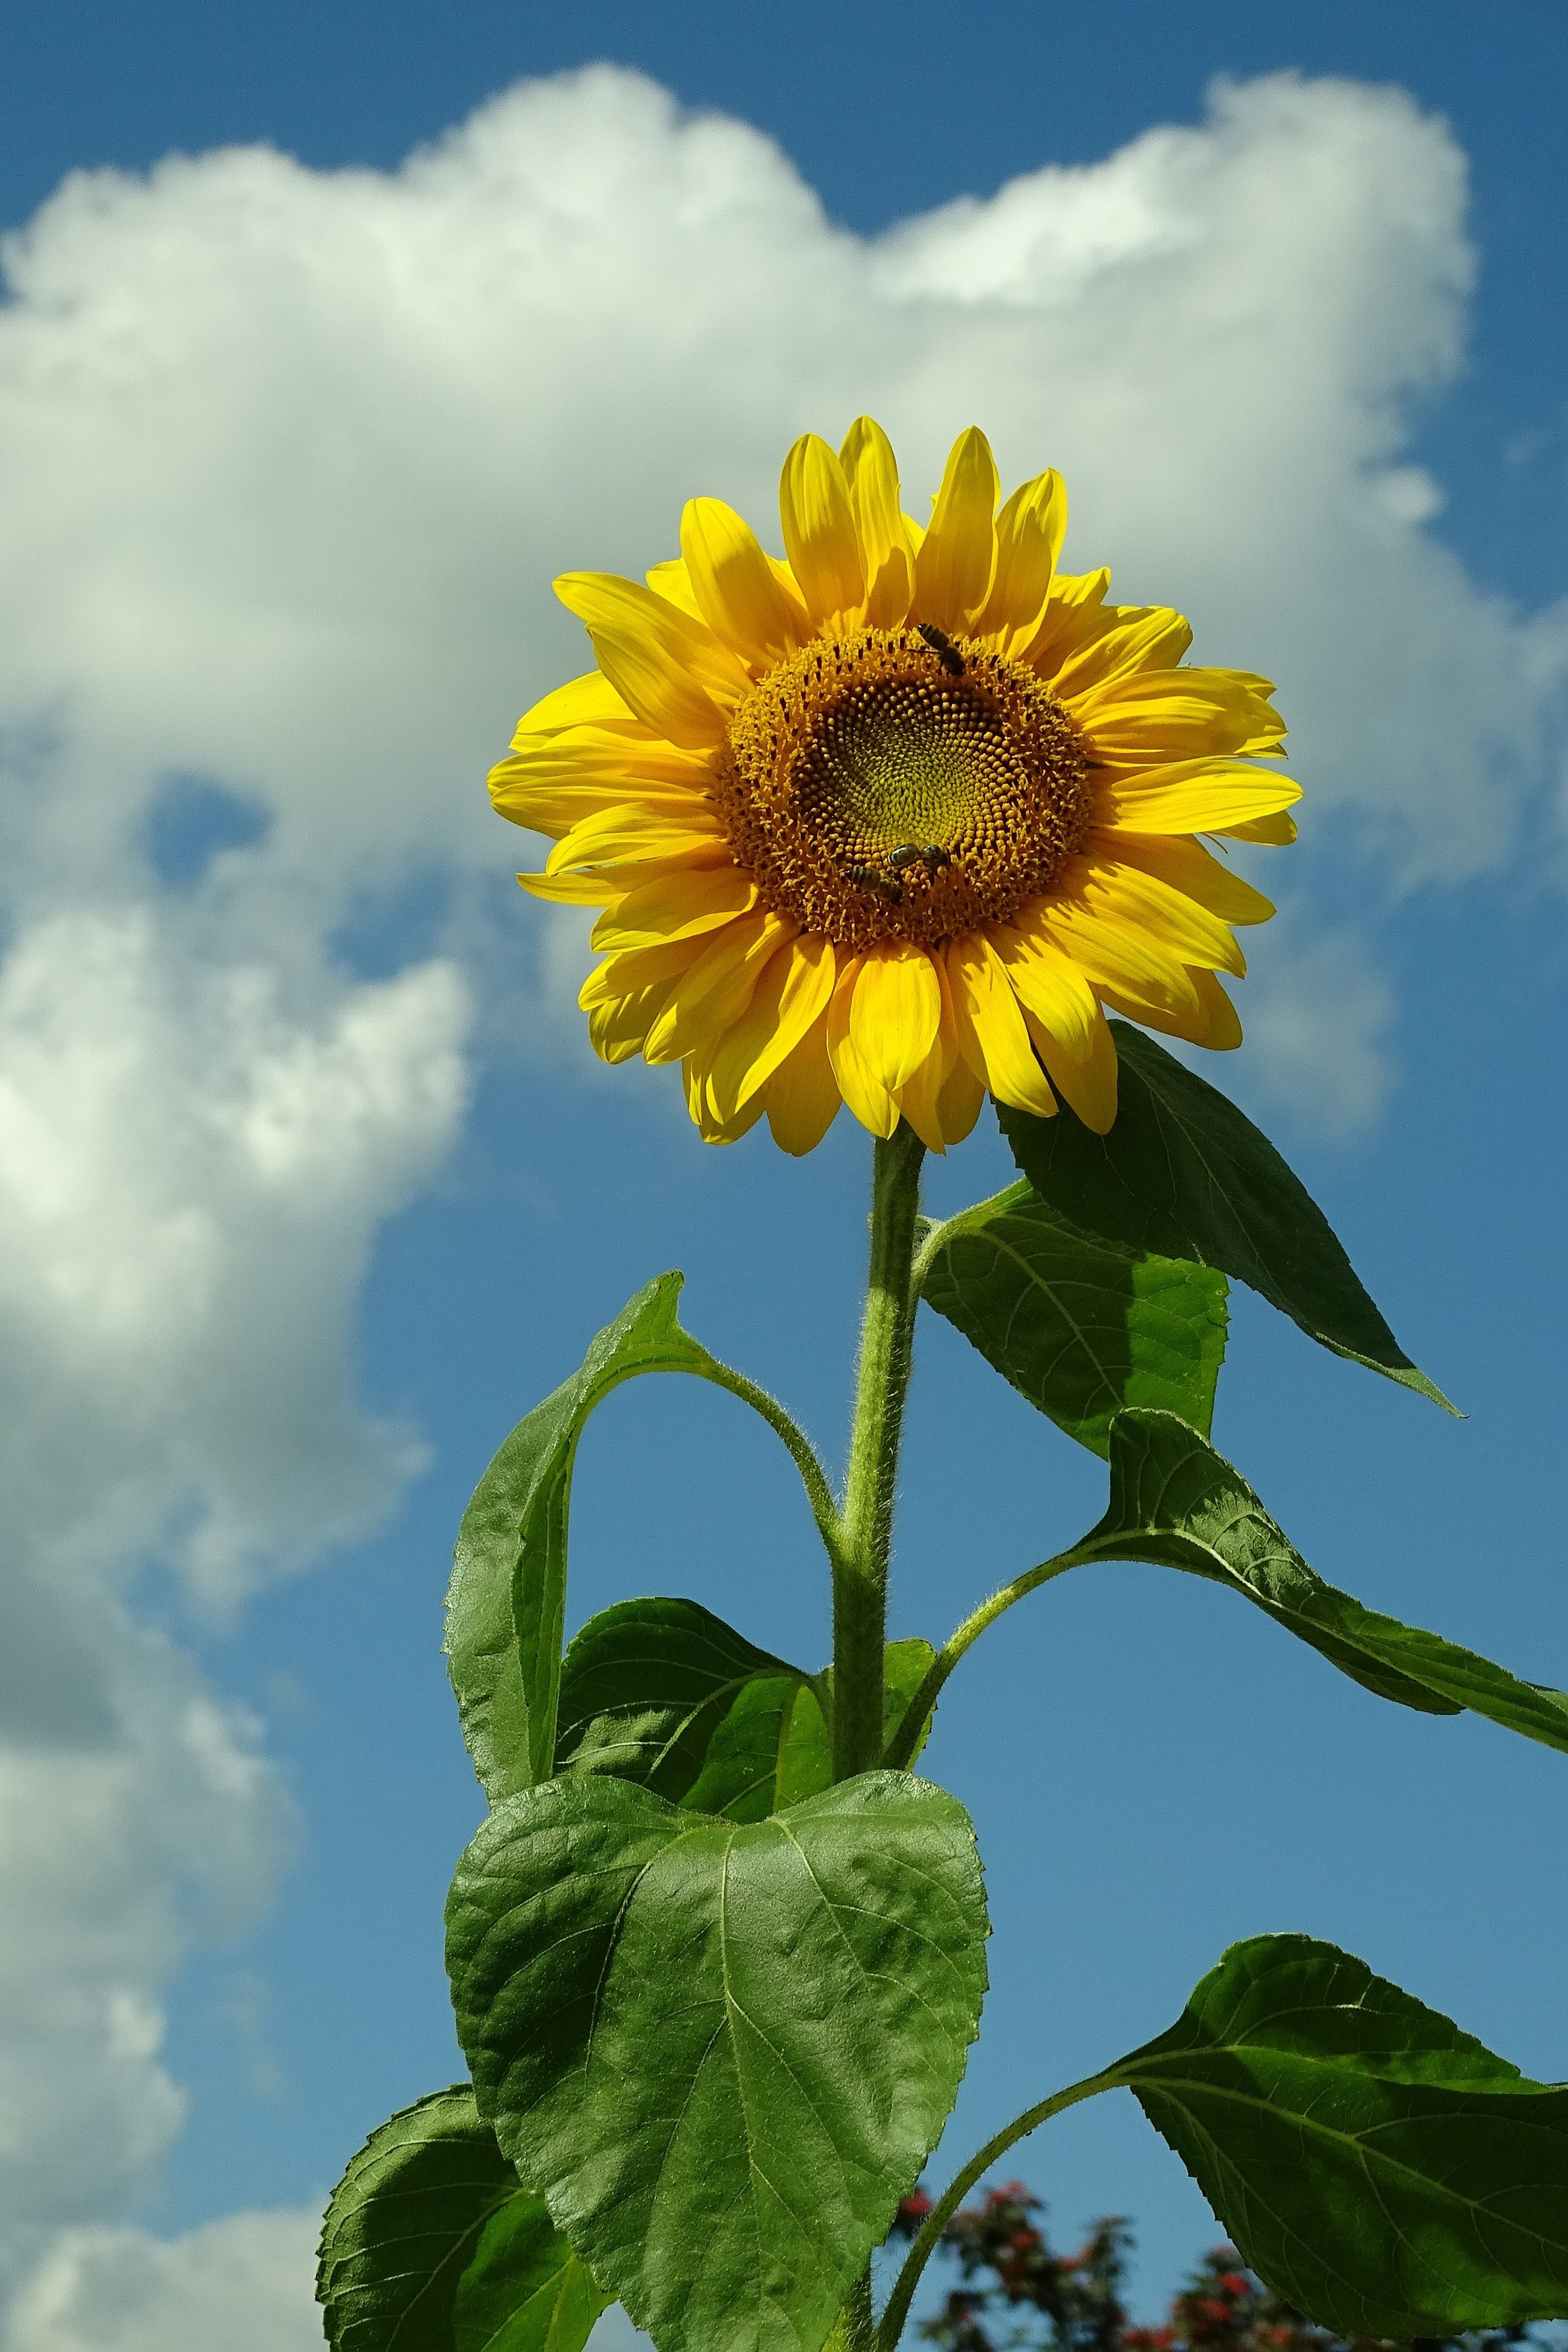
landscape, nature, plant, sky, field, flower, petal, botany, yellow, flora, sunflower, sun flower, macro photography, flowering plant, daisy family, asterales, plant stem, land plant